Charles C. Baldwin

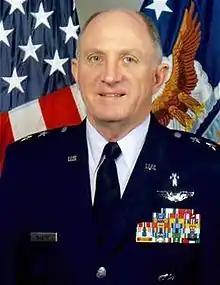

Charles Cread Baldwin (born April 7, 1947) is a former Chief of Chaplains of the United States Air Force.